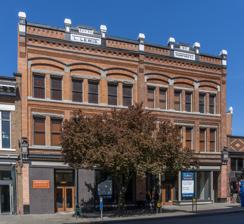
Building: Lewis & Humphreys Block
Country: Unknown
Year built: 1891
Historic building in Victoria, British Columbia, Canada Lewis & Humphreys Block The building's exterior in 2018 General information Address 566-570 Yates Street Town or city Victoria, British Columbia Country Canada Coordinates 48°25′37″N 123°22′05″W / 48.4269°N 123.3680°W / 48.4269; -123.3680 Completed 1891 Opened 1891 Technical details Floor count 3 Lewis & Humphreys Block is a historic building in Victoria, British Columbia , Canada.  Originally separate, they were constructed in 1891 on lower Yates Street. See also List of historic places in Victoria, British Columbia References